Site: brandenburg
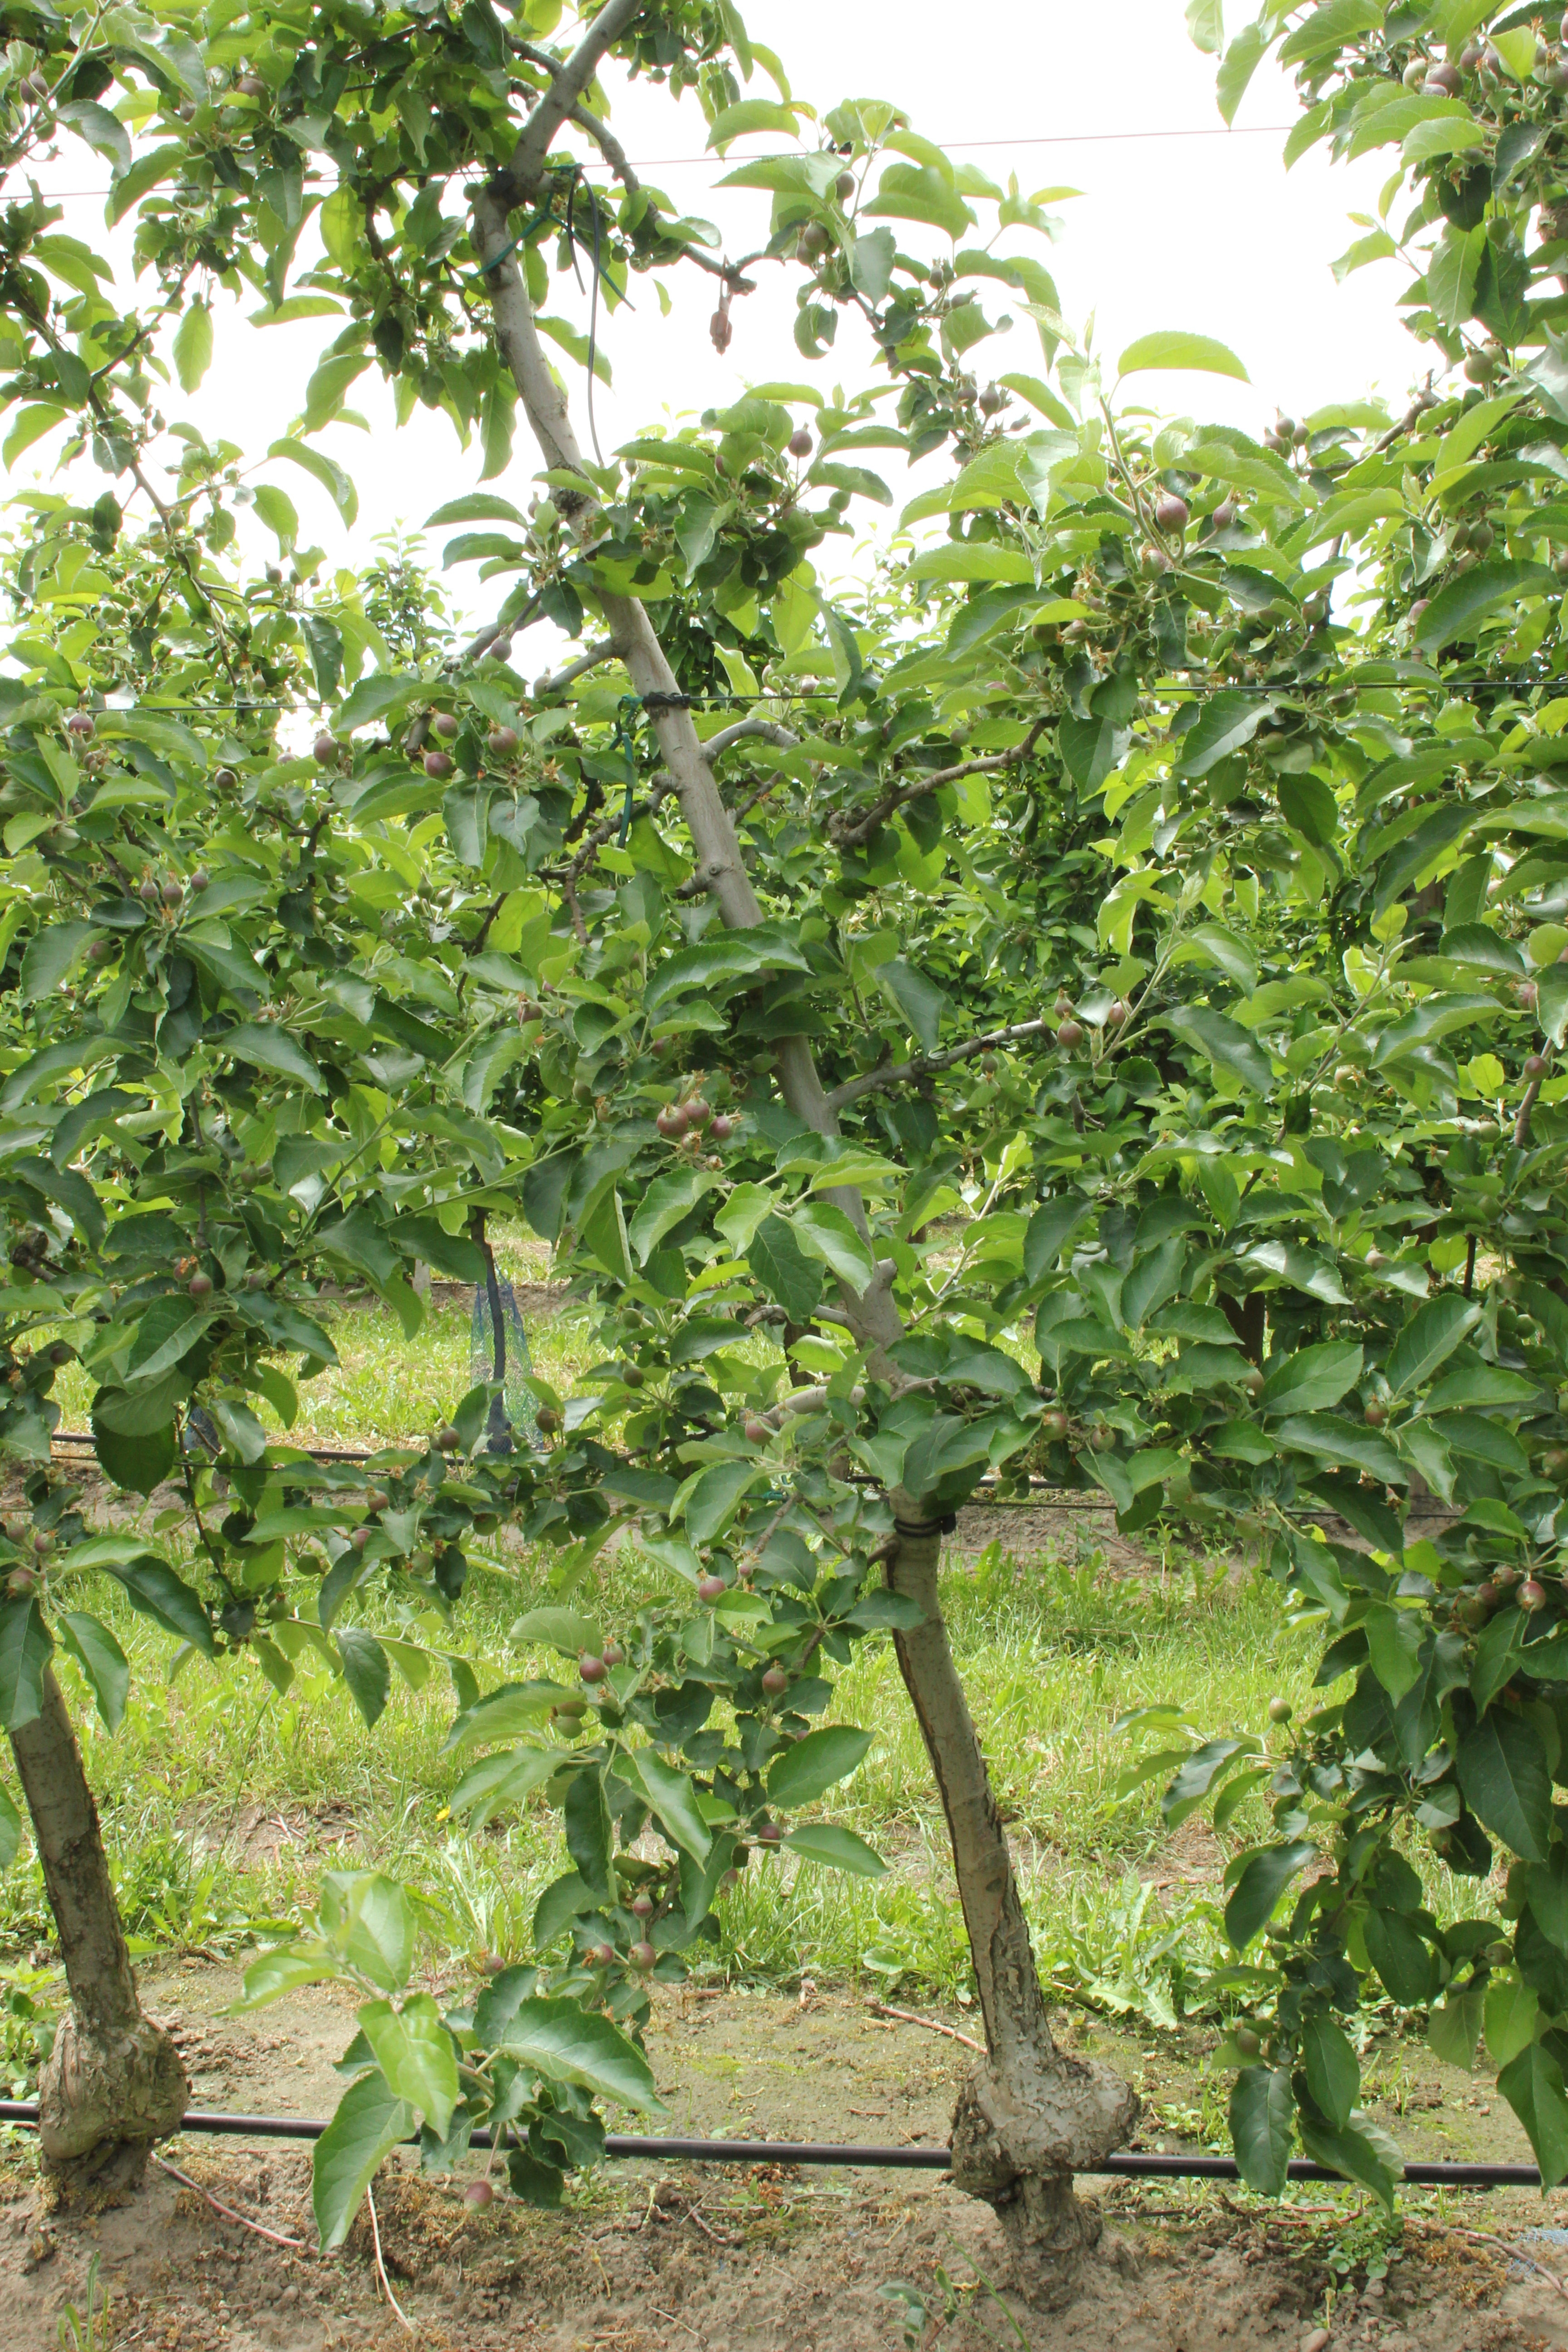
Growth stage (BBCH 72): Development of fruit